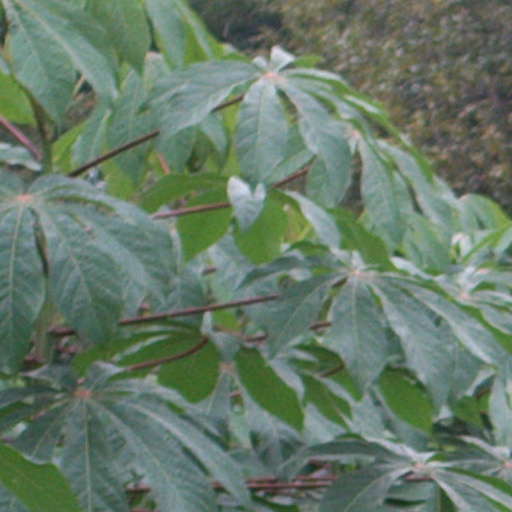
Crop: cassava